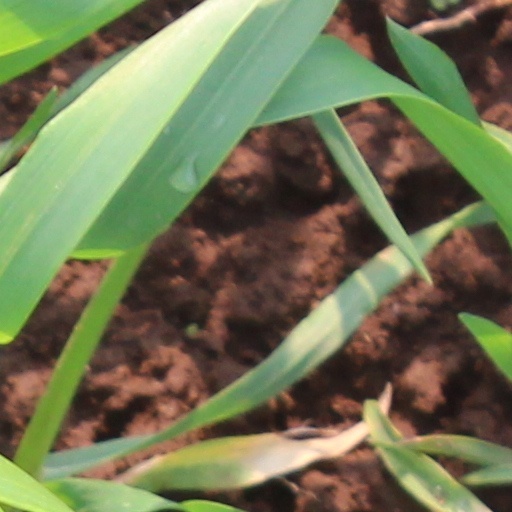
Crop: wheat